Undertow (1949 film)

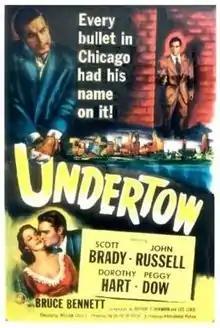
Theatrical release poster

Undertow is a 1949 American film noir crime film directed by William Castle and starring Scott Brady, John Russell, Dorothy Hart and Peggy Dow. A young Rock Hudson has a supporting role, his second film appearance and the first in which he is named in the credits. Brady plays a former Chicago mobster who is accused of murdering his old boss.